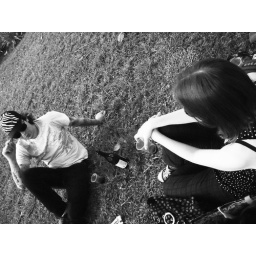
and every tree in the field will clap their hands